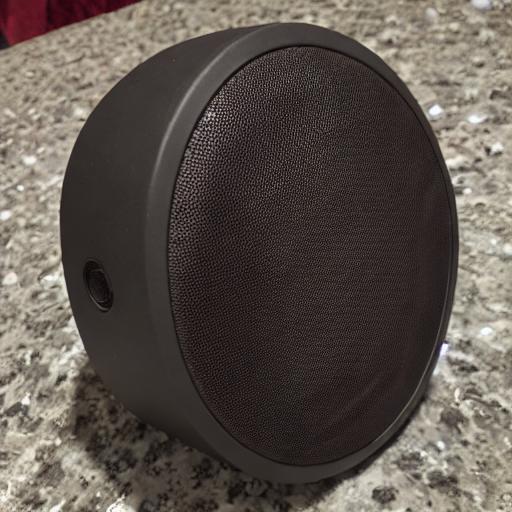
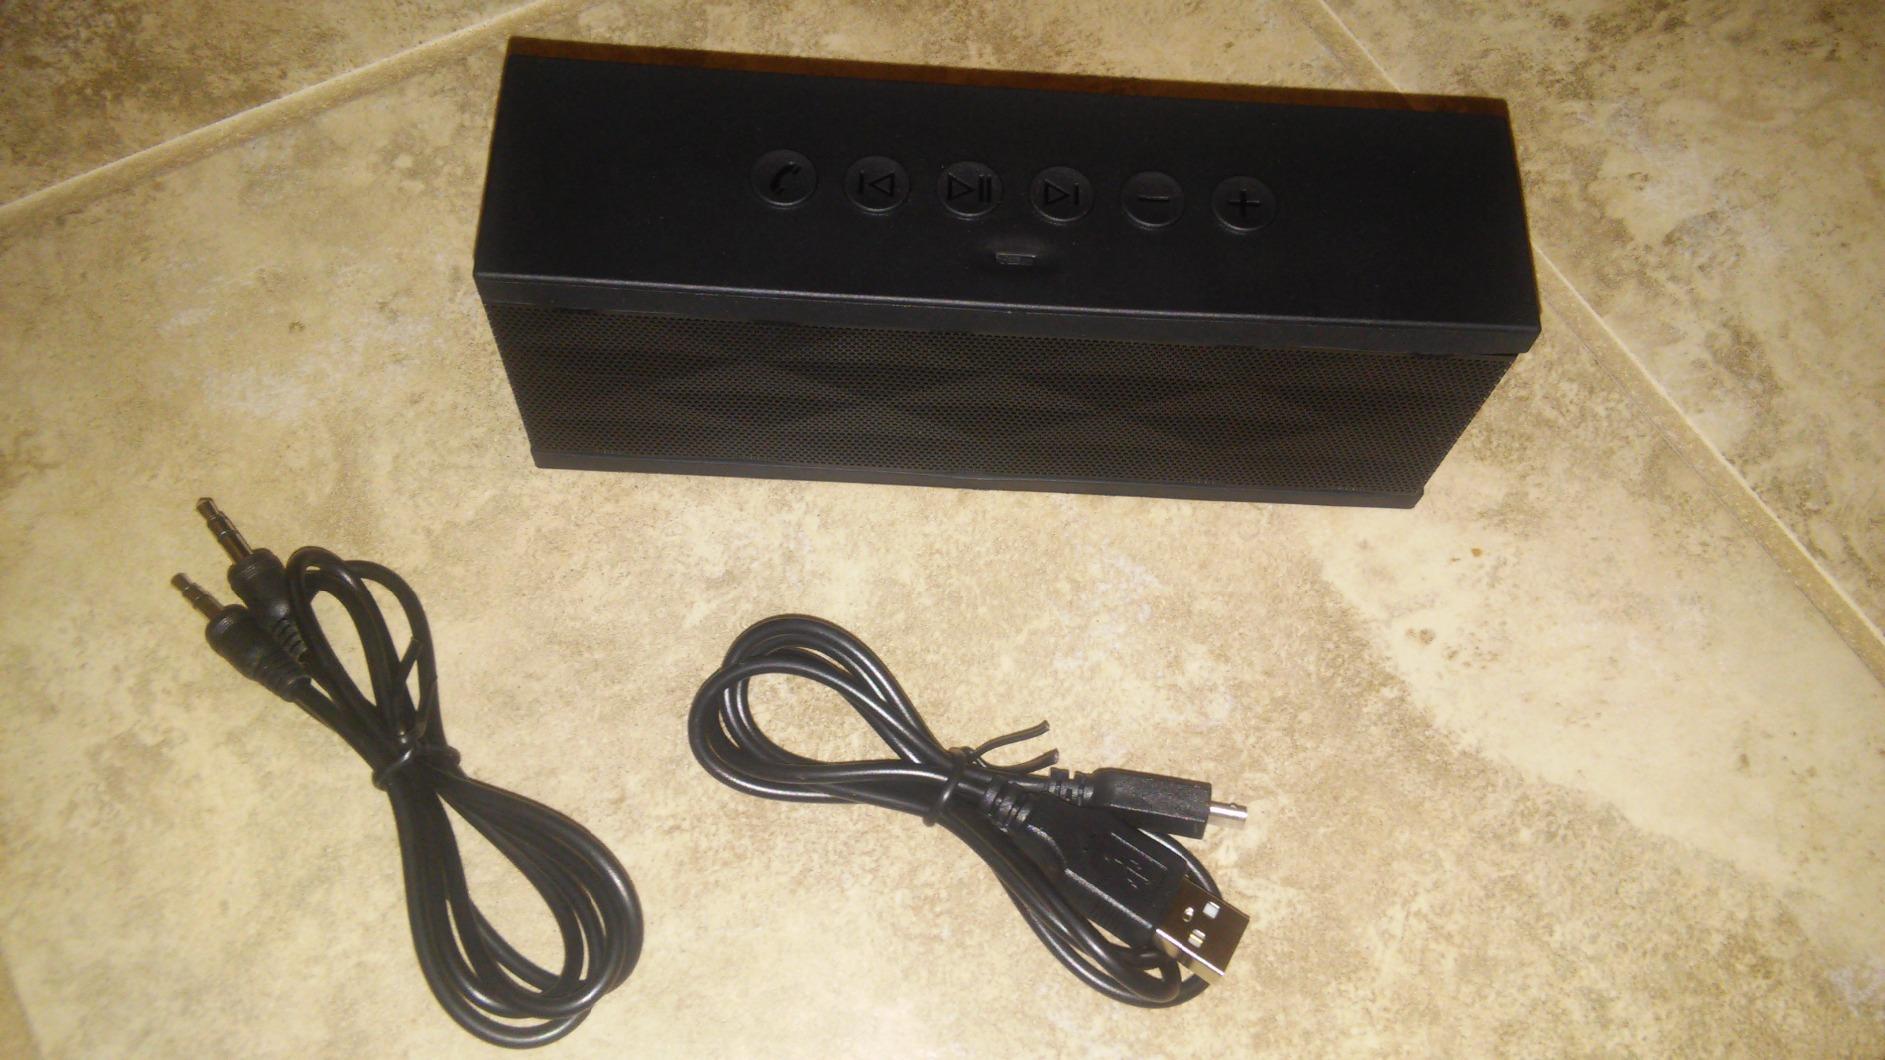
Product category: speaker
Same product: no